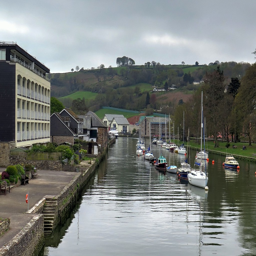
the top of home reach .